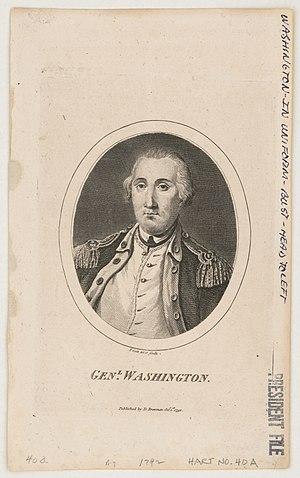
Thomas Cook est un graveur britannique actif à Londres.